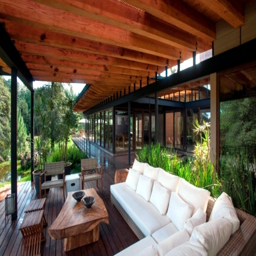
flat roof modern wooden house in the middle of a forest